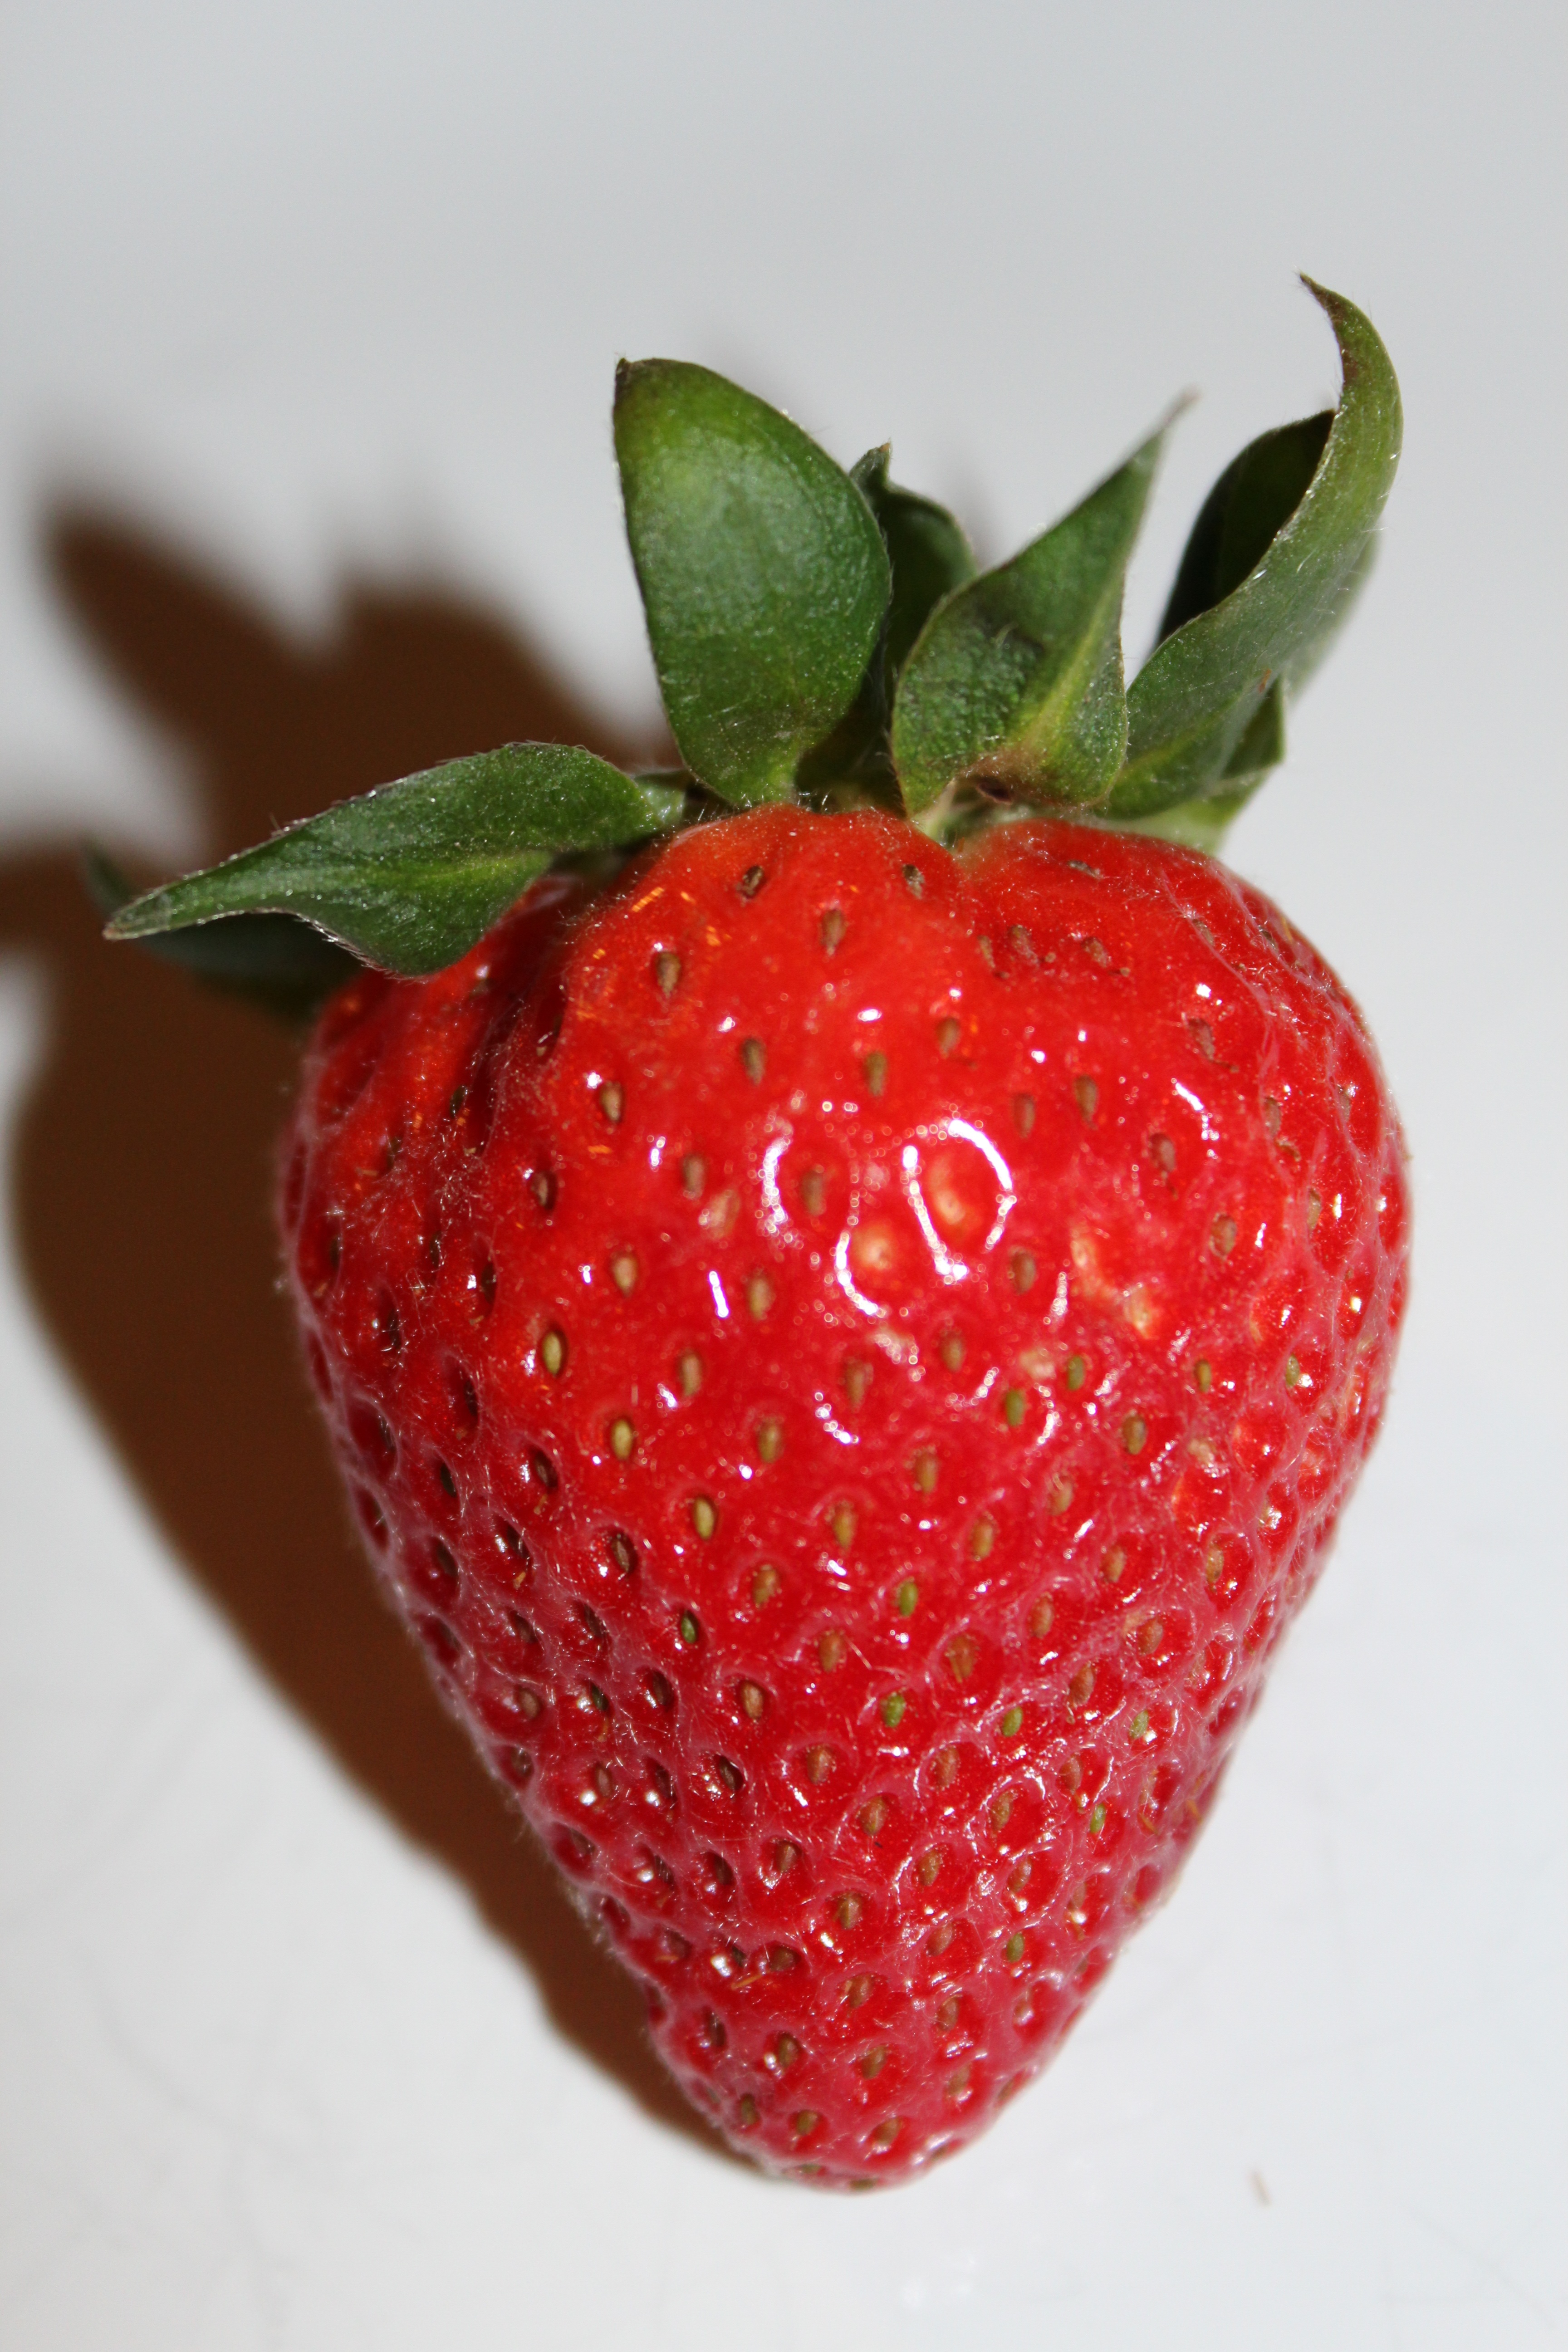
nature, plant, fruit, berry, sweet, ripe, food, green, red, produce, healthy, eat, delicious, strawberry, nutrition, fruits, strawberries, vitamins, frisch